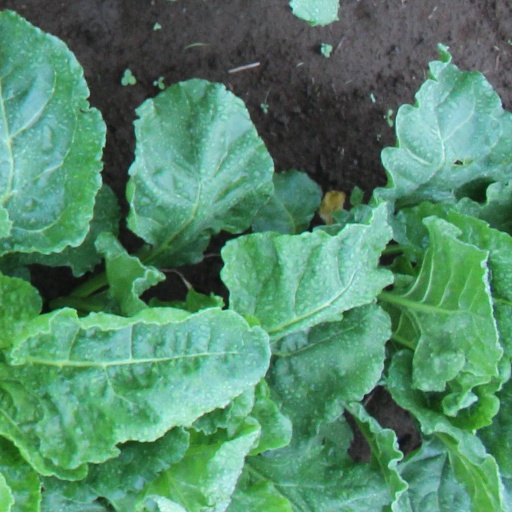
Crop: sugar beet